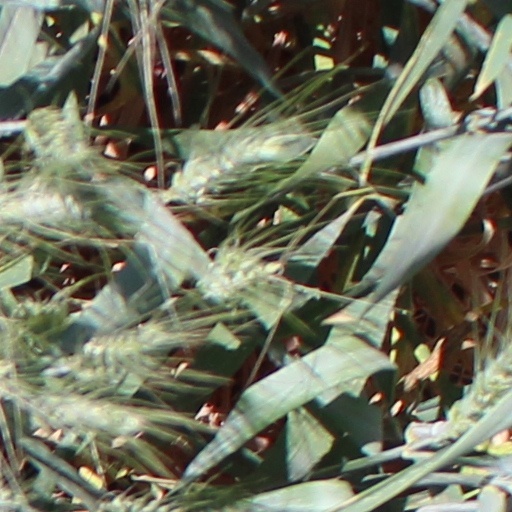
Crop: wheat